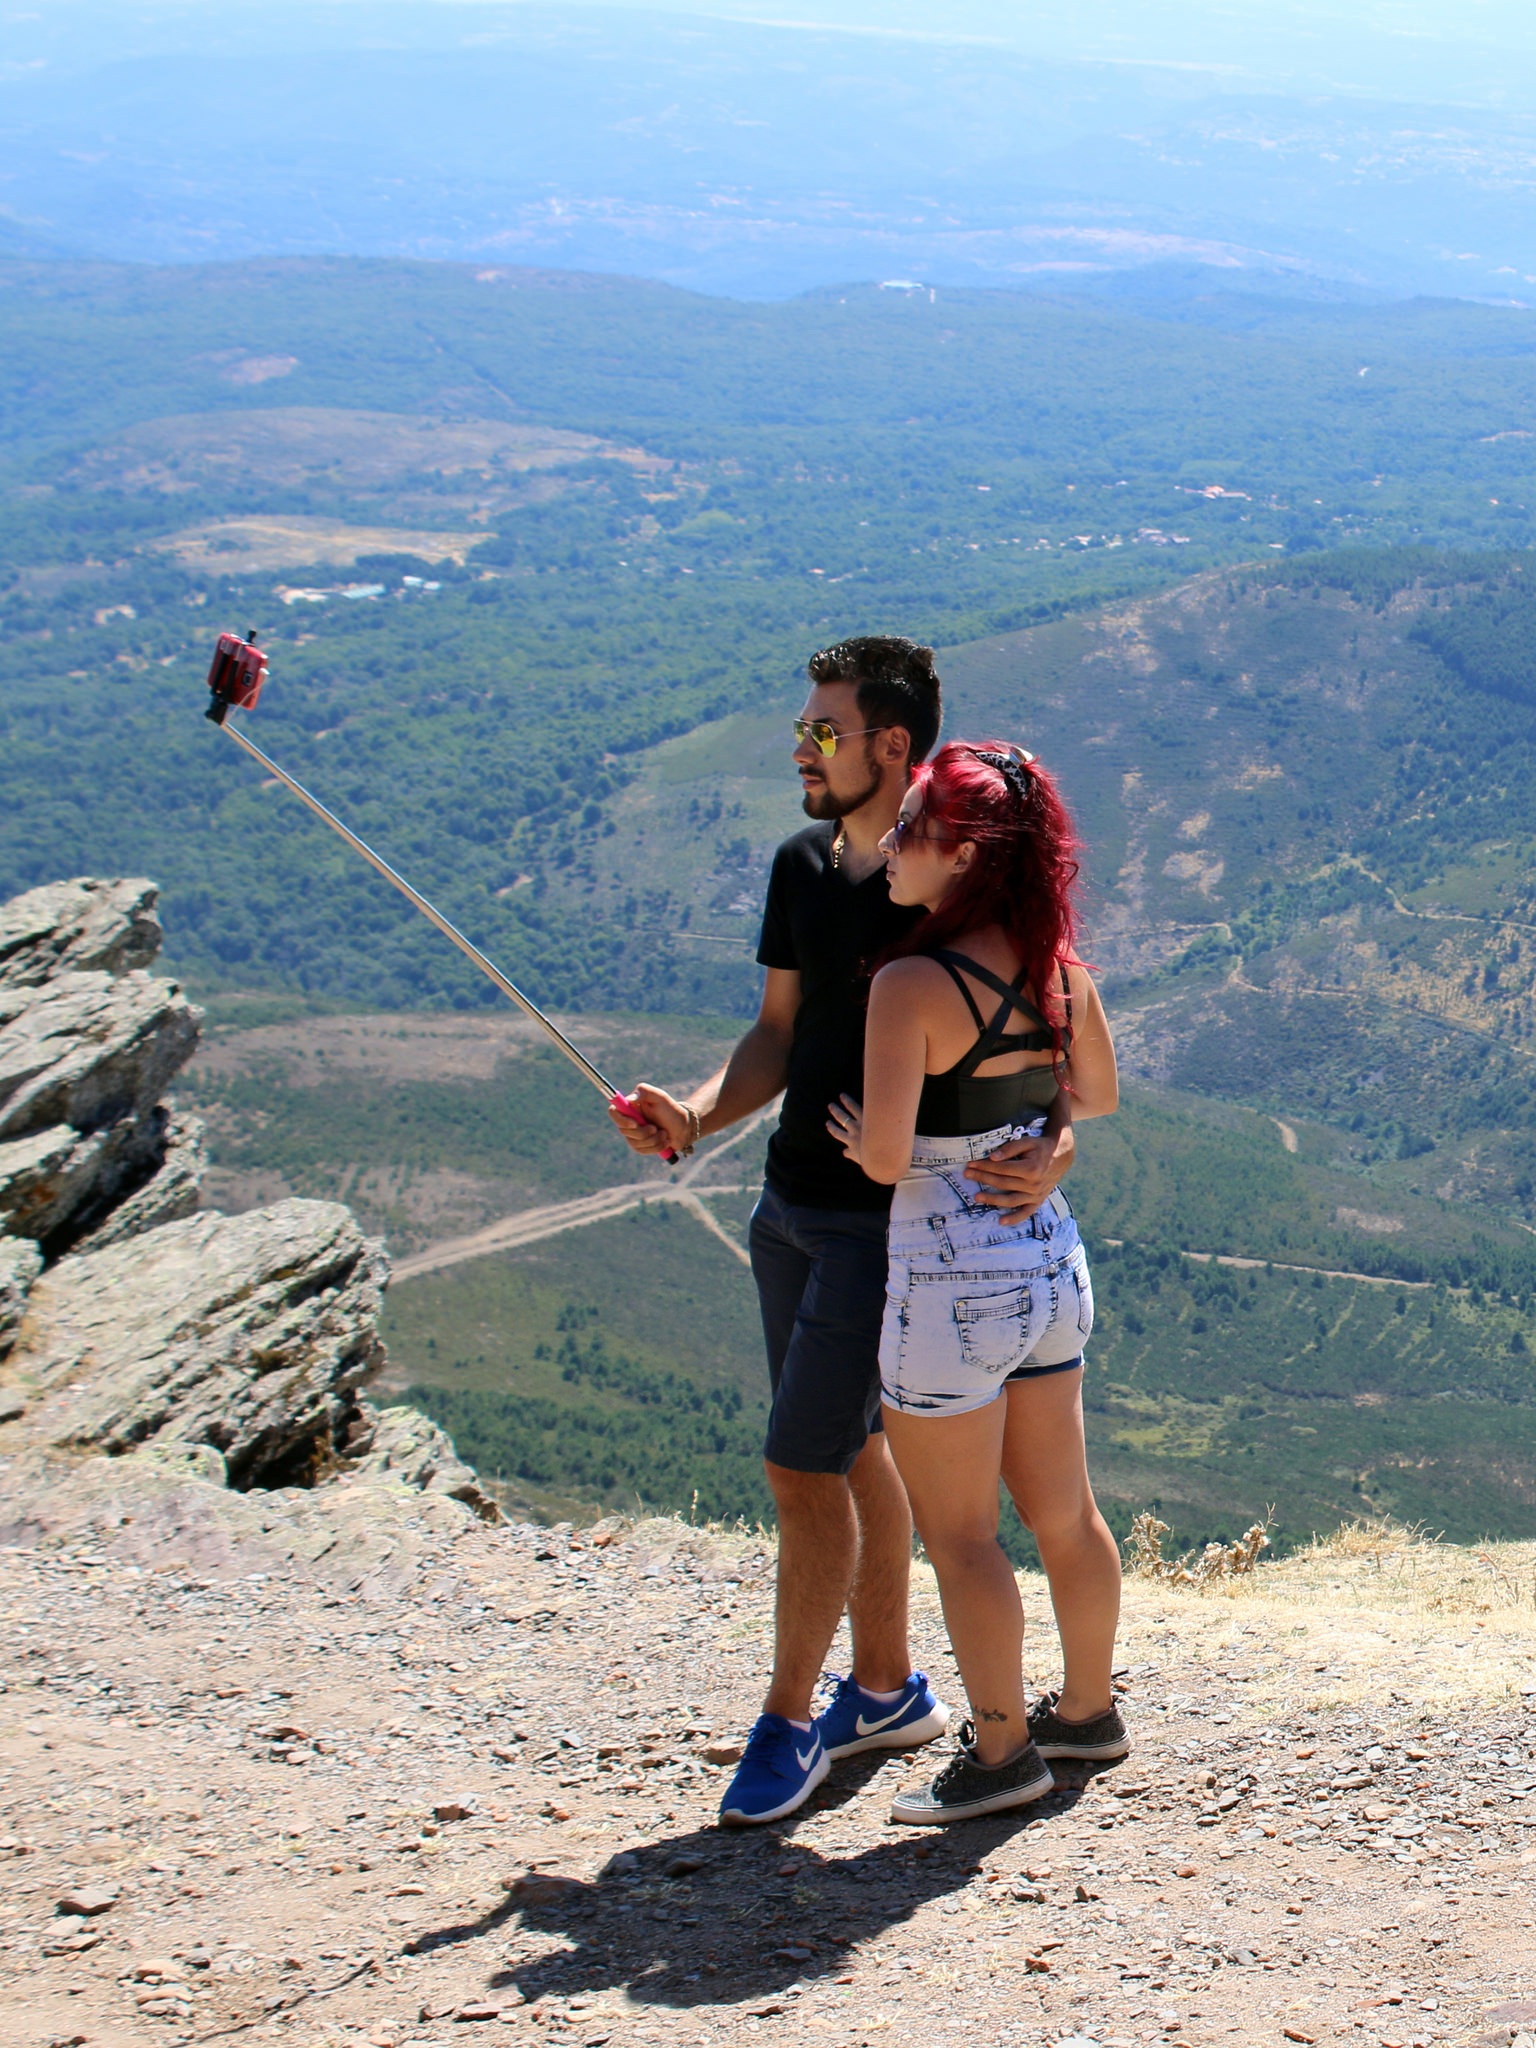
sea, walking, person, mountain, hiking, camera, photography, photographer, adventure, mountain range, vacation, recreation, love, holiday, couple, extreme sport, summit, mountaineering, wife, tennis, sports, backpacking, selfie, redhead, promenade, valentine, the bride, young woman, husband, landform, young man, the groom, in love, feast of love, married couple, mountainous landforms